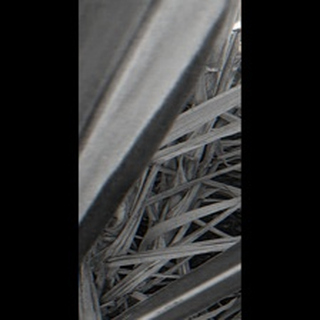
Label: sugarcane_red_rot